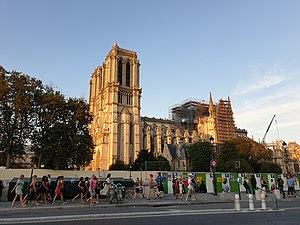
L’incendie de Notre-Dame de Paris est un incendie majeur survenu à la cathédrale Notre-Dame de Paris, les 15 et 16 avril 2019, pendant près de 15 heures.